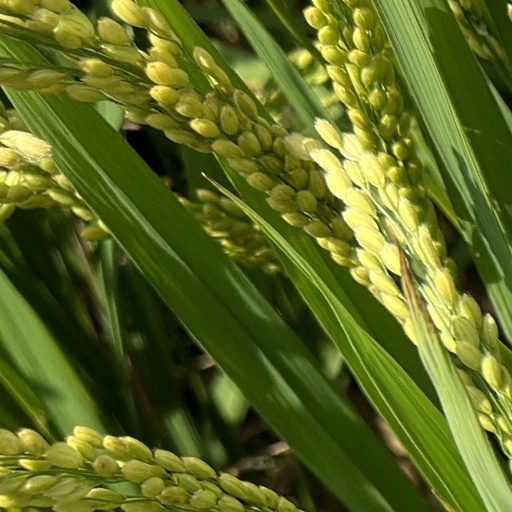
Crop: rice